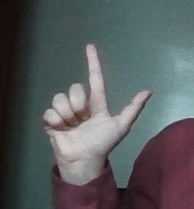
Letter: laam